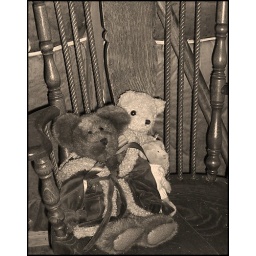
These little bears enjoy sitting in my Grandmothers antique chair!